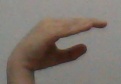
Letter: jeem